Four occupations

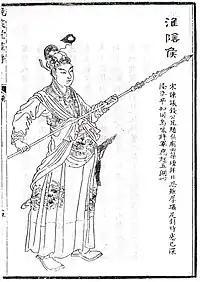
Han dynasty Han Xin rose from destitution to political power through military success.

The court eunuchs who served the royals were also viewed with some suspicion by the scholar-officials, since there were several instances in Chinese history where influential eunuchs came to dominate the emperor, his imperial court, and the whole of the central government. In an extreme example, the eunuch Wei Zhongxian (1568–1627) had his critics from the orthodox Confucian 'Donglin Society' tortured and killed while dominating the court of the Tianqi Emperor—Wei was dismissed by the next ruler and committed suicide. In popular culture texts such as Zhang Yingyu's "The Book of Swindles" (c. 1617), eunuchs were often portrayed in starkly negative terms as enriching themselves through excessive taxation and indulging in cannibalism and debauched sexual practices. The eunuchs at the Forbidden City during the later Qing period were infamous for their corruption, stealing as much as they could. The position of eunuch at the Forbidden City offered such opportunities for theft and corruption that countless men willingly become eunuchs in order to live a better life. Ray Huang argues that eunuchs represented the personal will of the Emperor, while the officials represented the alternate political will of the bureaucracy. The clash between them would thus have been a clash of ideologies or political agenda.